Ontario Lacus

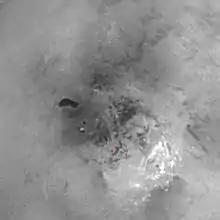
Infrared image of Titan's south polar region. Ontario Lacus is the dark feature at centre-left.

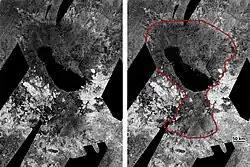
Radar image of Titan's south polar region, showing Ontario Lacus and surroundings. In the annotated version, the putative shoreline of a proposed former south polar sea of Titan is outlined.

Ontario Lacus is a lake composed of methane, ethane and propane near the south pole of Saturn's moon Titan. Its character as a hydrocarbon lake was confirmed by observations from the "Cassini" spacecraft, published in the 31 July 2008 edition of "Nature". Ontario Lacus has a surface area of about , about 20% smaller than its terrestrial namesake, Lake Ontario in North America. In April 2012, it was announced that it may be more like a mudflat or salt pan.